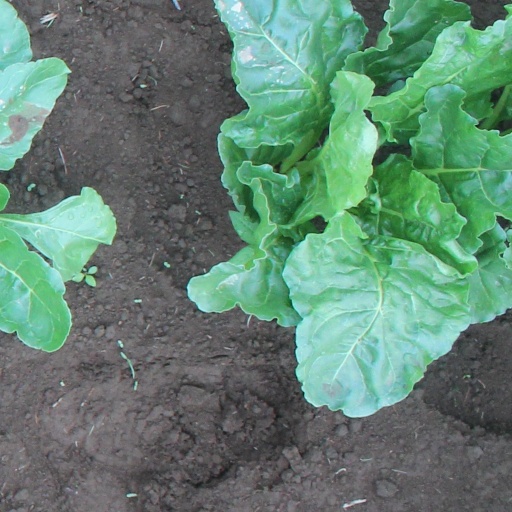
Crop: sugar beet